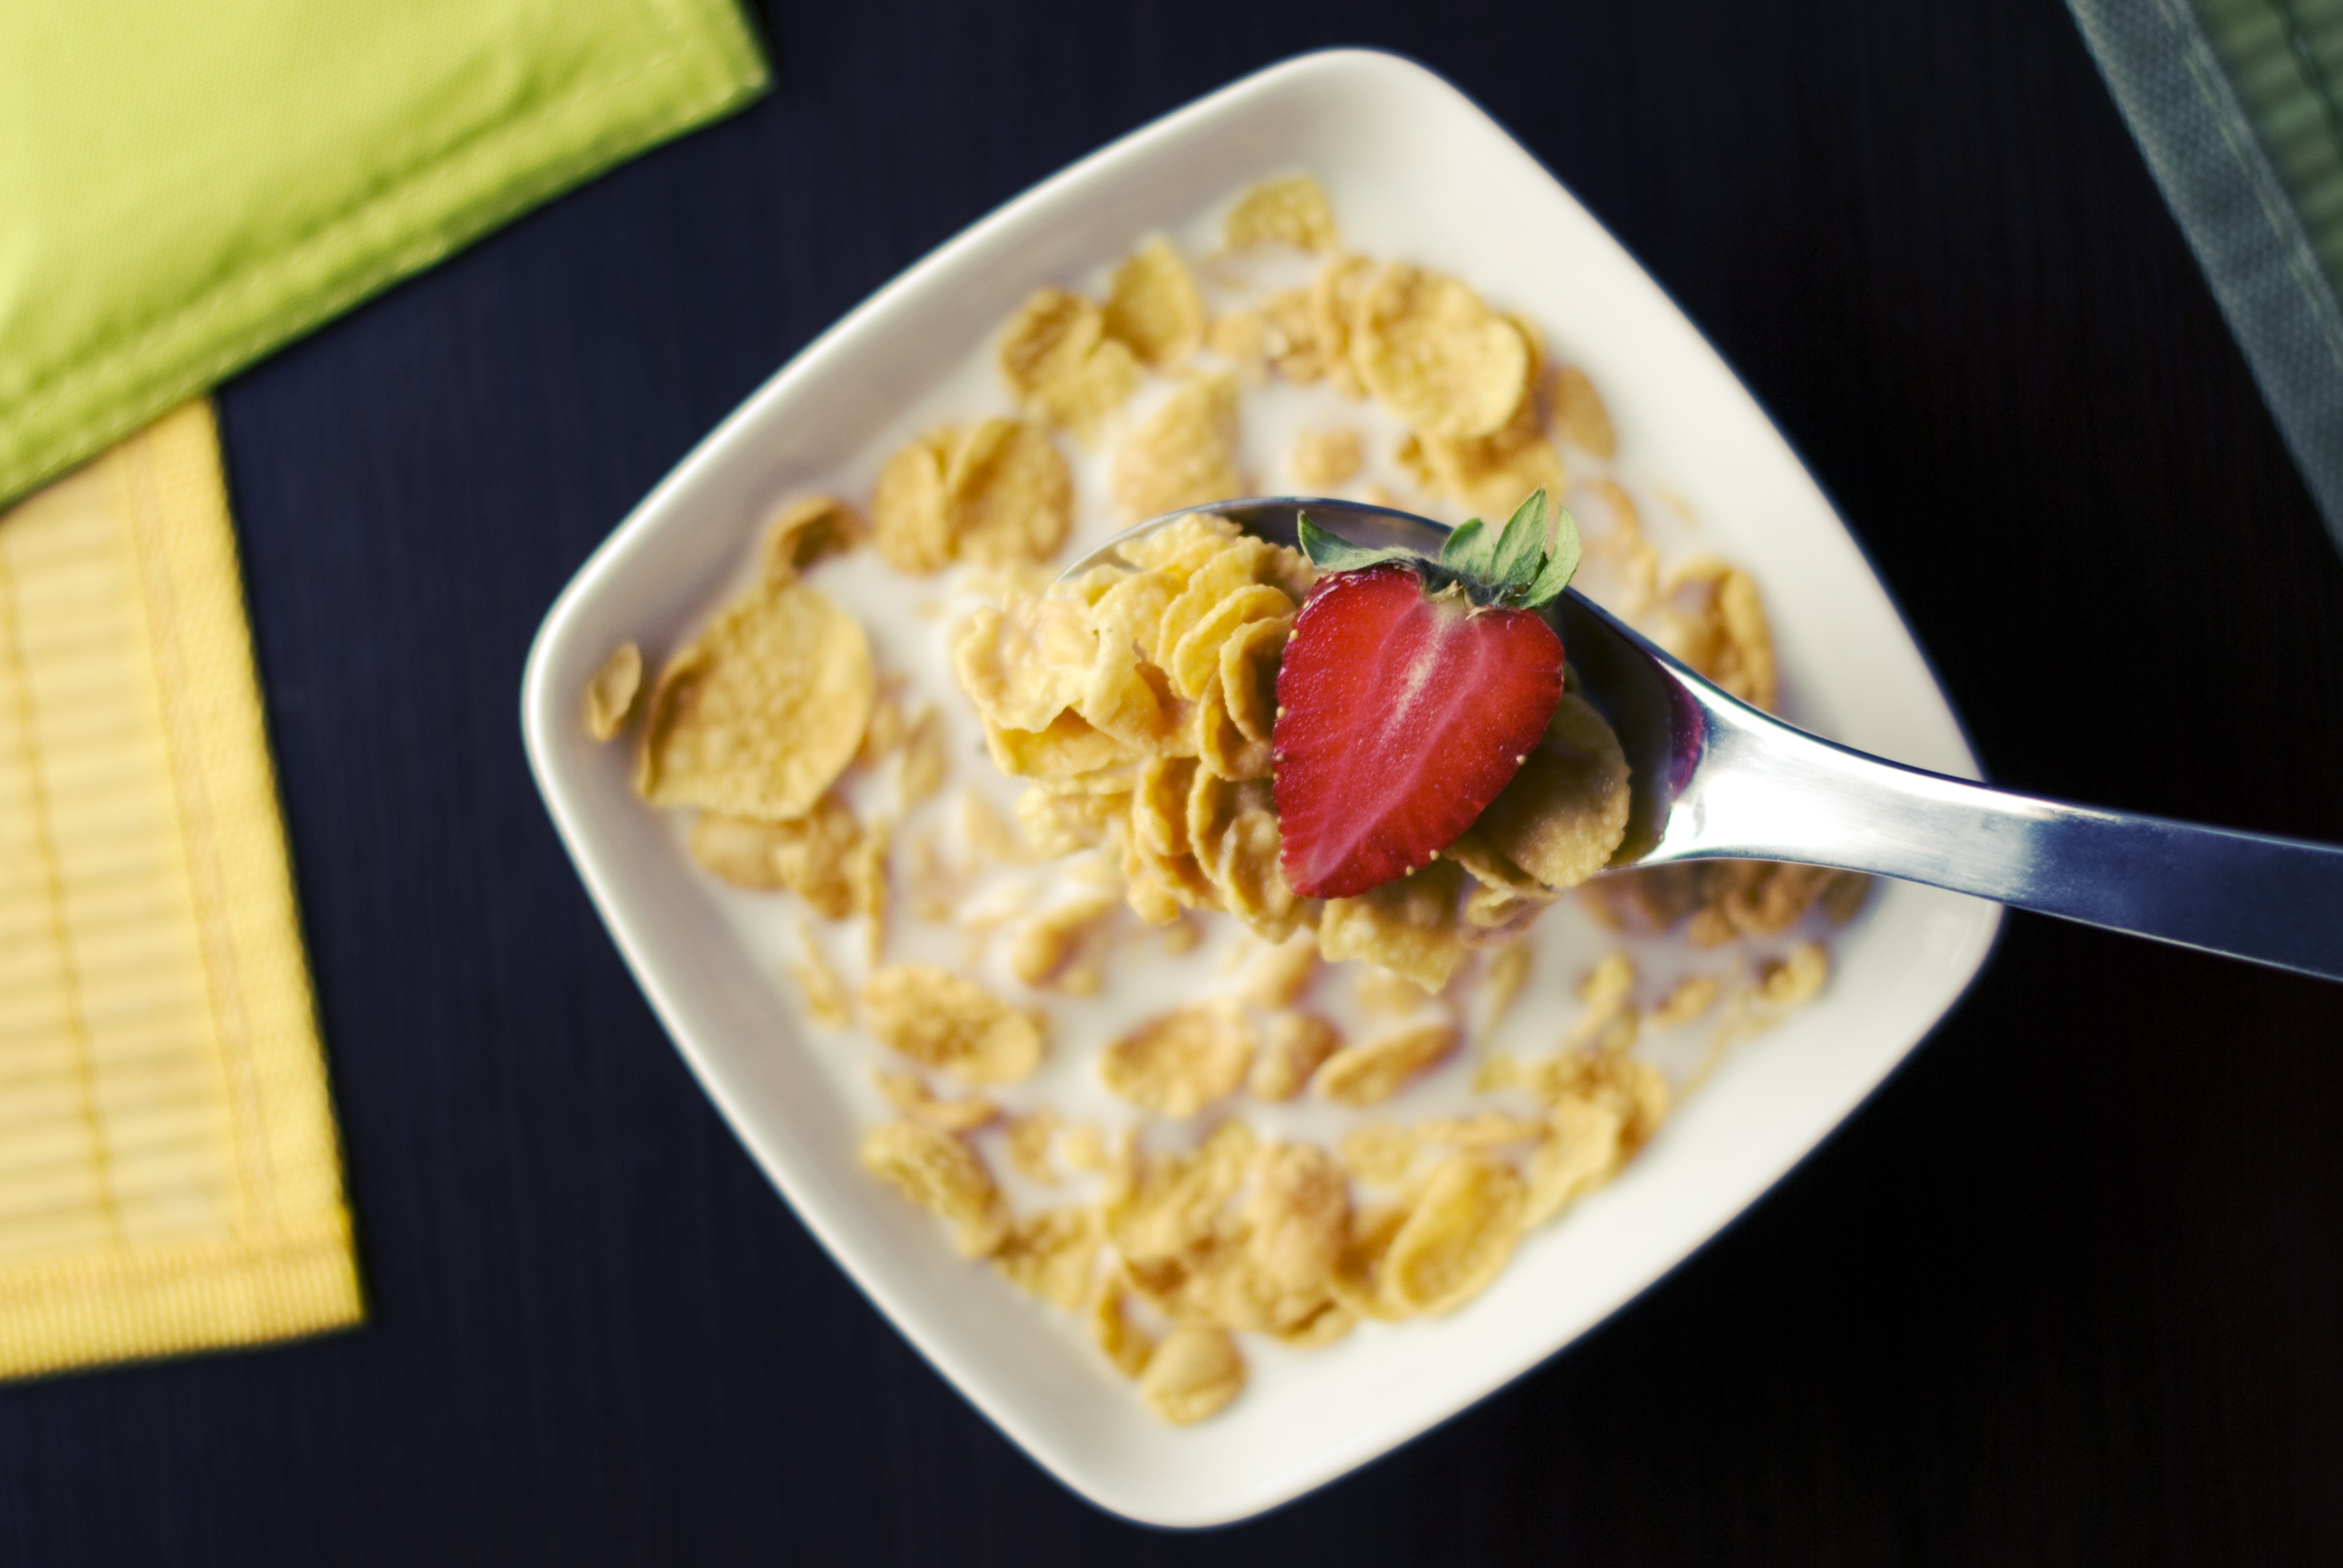
morning, bowl, dish, meal, food, produce, breakfast, milk, healthy, cuisine, dairy product, spoon, strawberry, cereal, vegetarian food, dairy, muesli, corn flakes